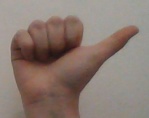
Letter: dhad